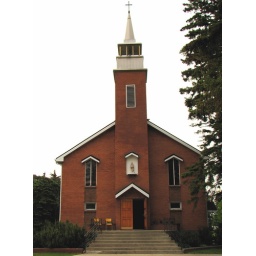
This present church building was constructed in 1959-1960 however the congregation began meeting in 1899.